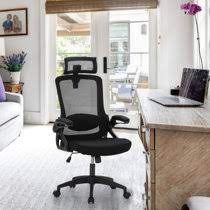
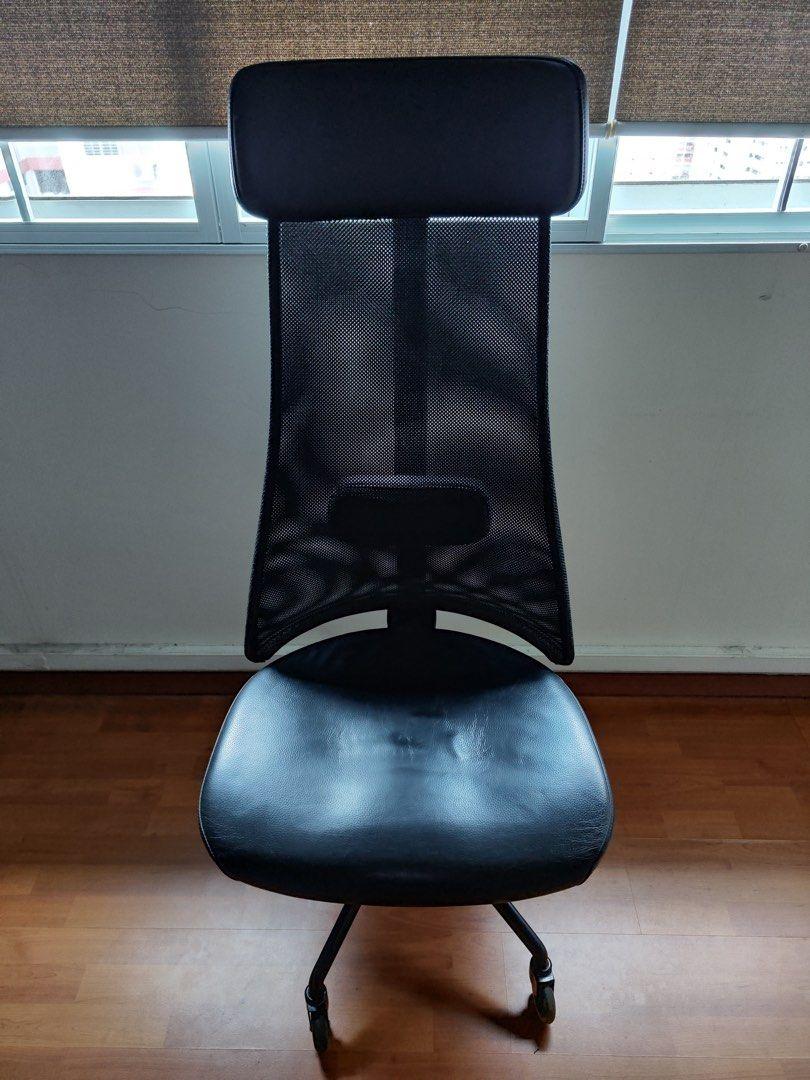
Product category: items_chair
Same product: no